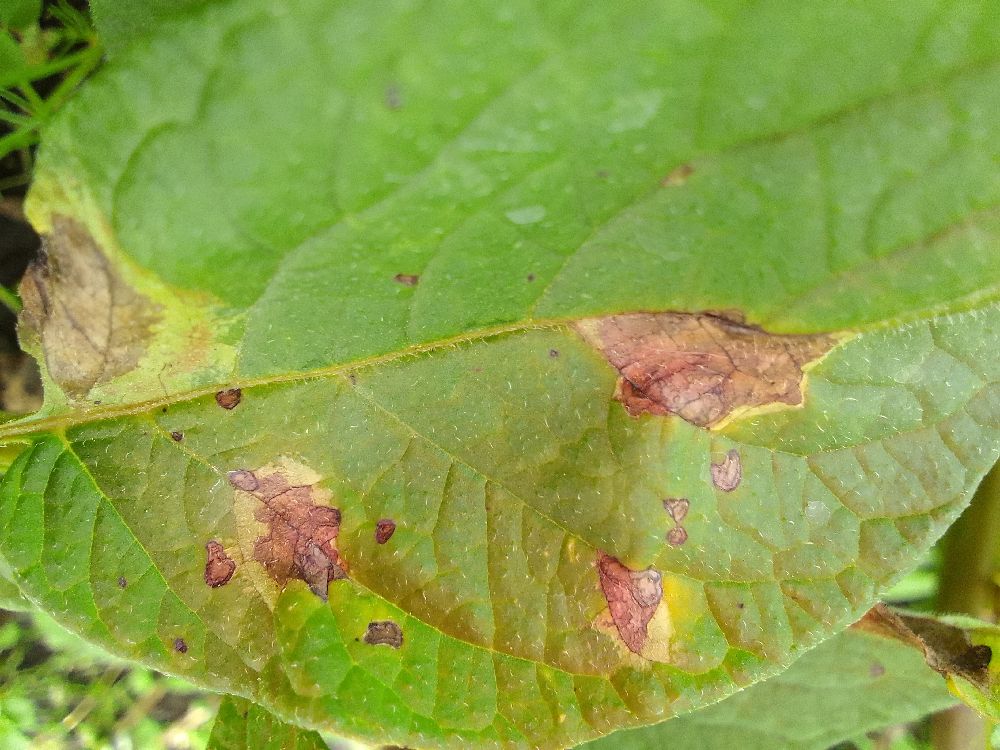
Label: Late blight